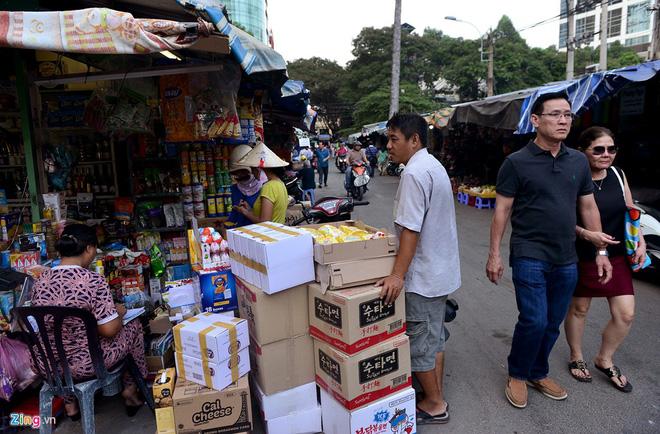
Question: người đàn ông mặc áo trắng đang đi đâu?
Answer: đi đến tiệm tạp hóa